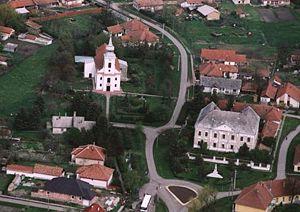
Jánoshida est un village et une commune du comitat de Jász-Nagykun-Szolnok en Hongrie.